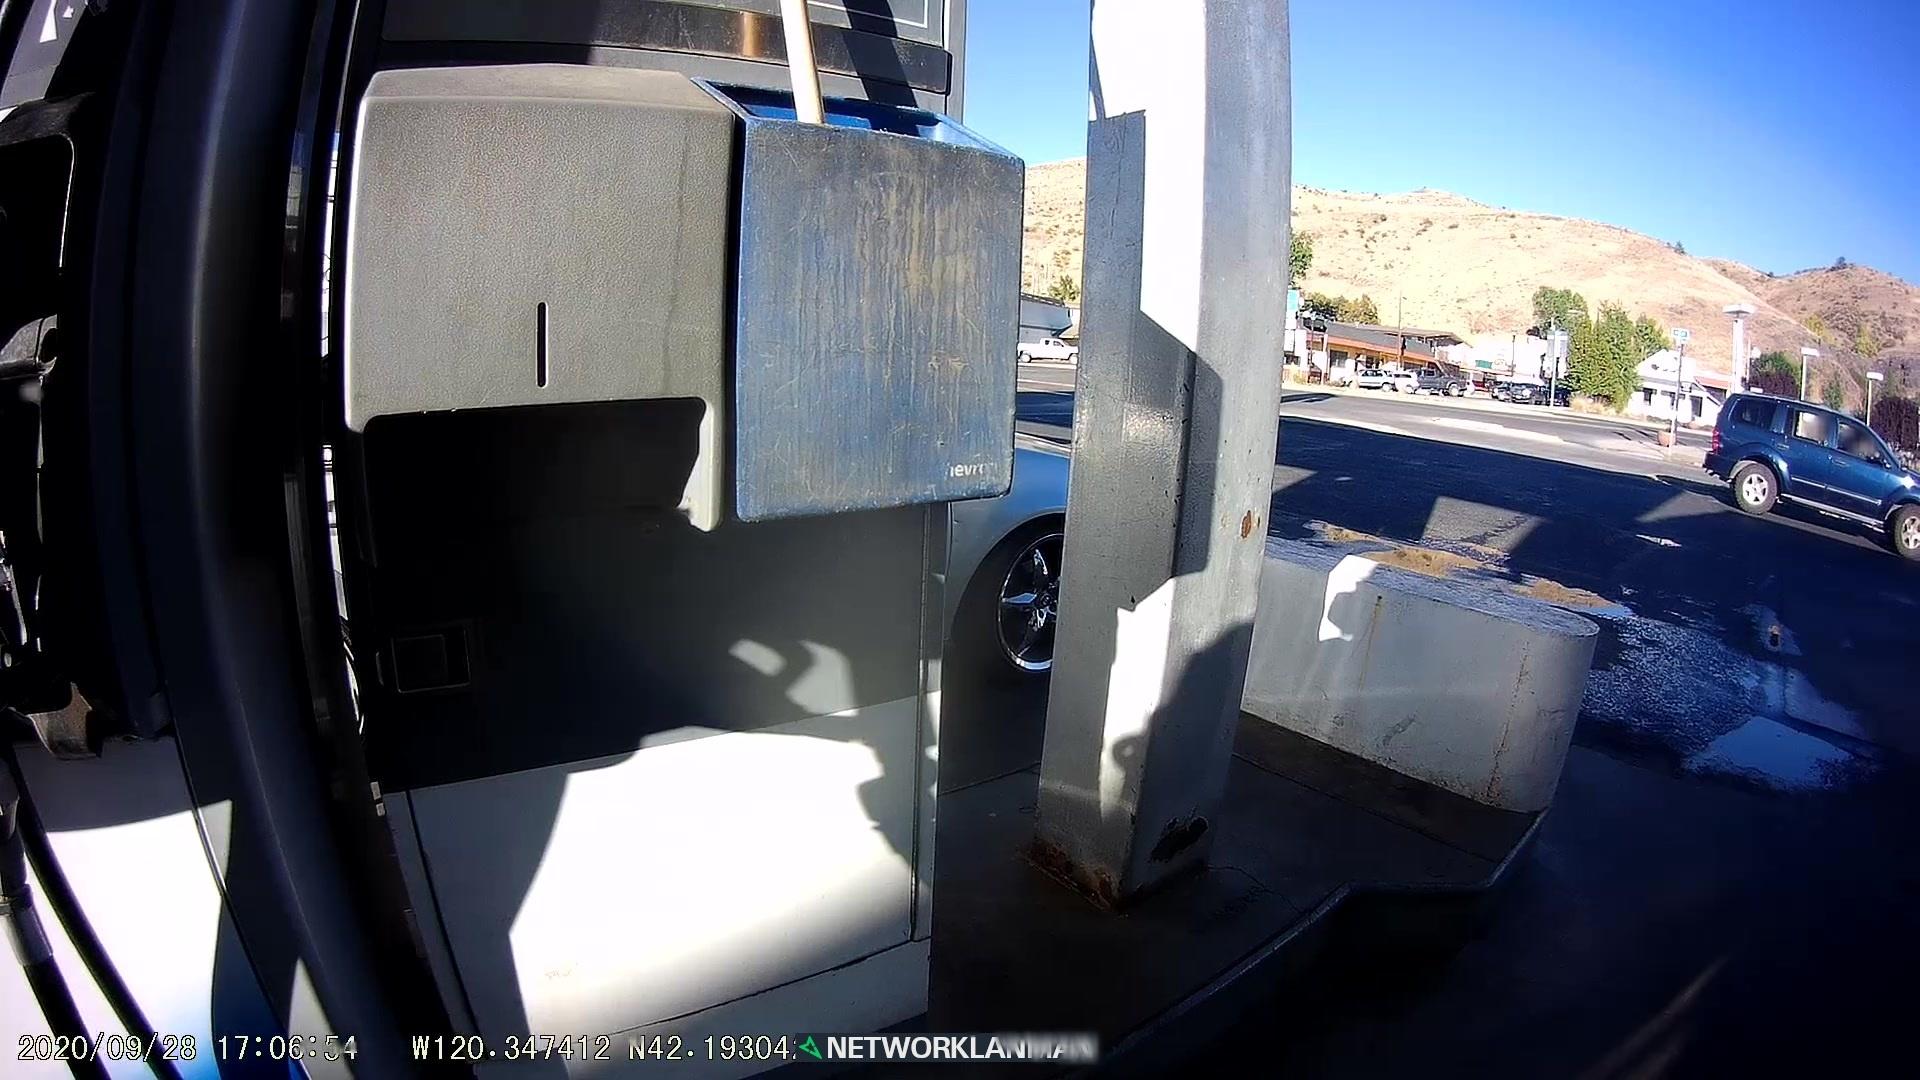
Feature: EV Charger
State: Oregon
Country: United States